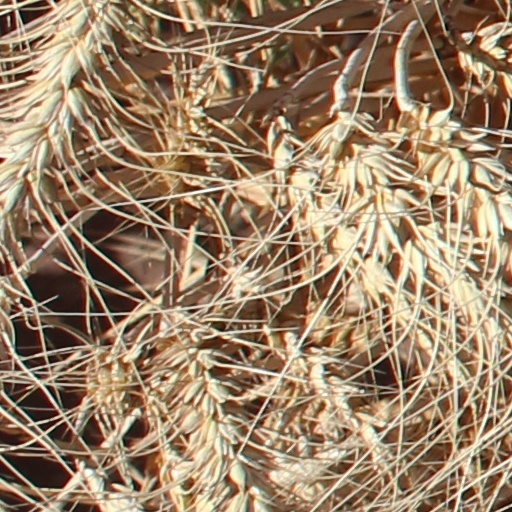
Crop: wheat